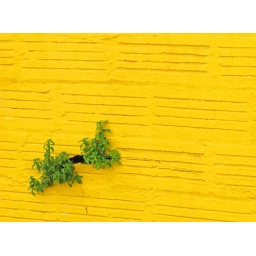
Spring plant peeking thru hole in yellow wall.